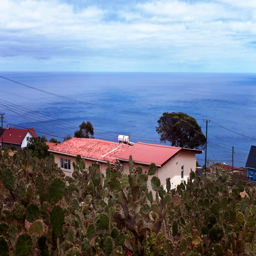
surrounded by a dense field of cacti our house provides adventure a plenty for the boys .